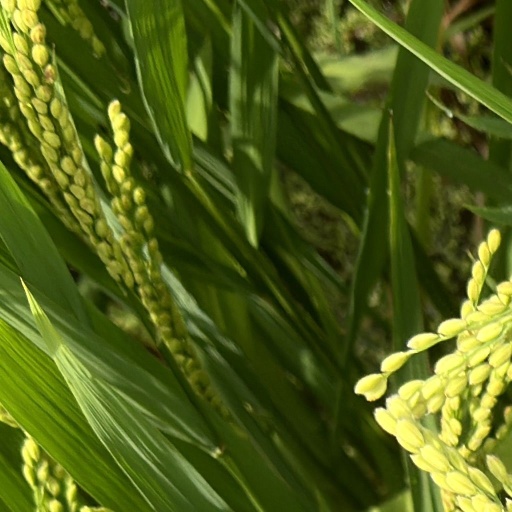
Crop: rice